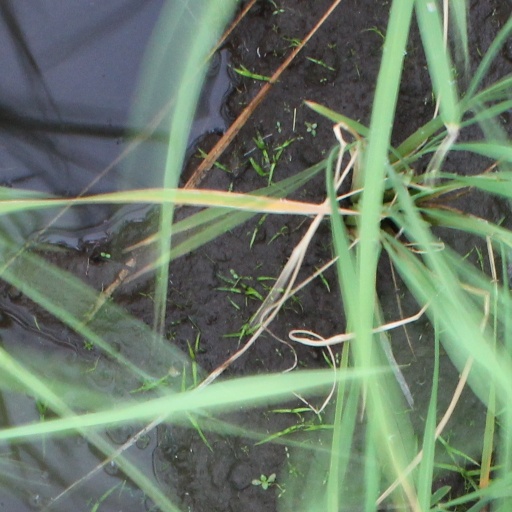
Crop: rice